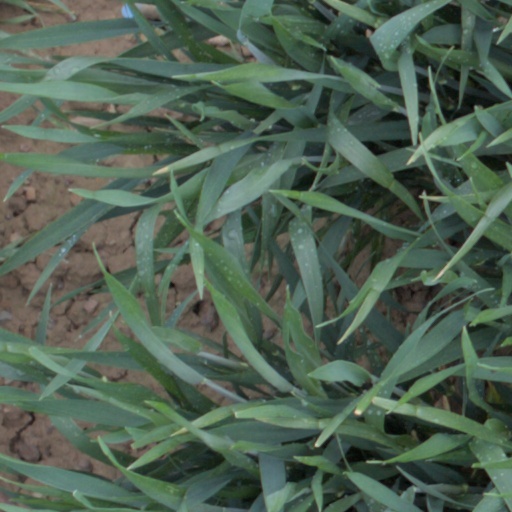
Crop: wheat